Azerbaijani cuisine

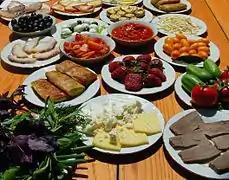
Azerbaijani light snacks

Azerbaijani cuisine has a number of light snacks and side dishes to open or accompany the main meals: a plate of green leaves called "goy", pieces of "chorek" (bread), choban (a tomato and cucumber salad), white cheese or "qatik" (sour yogurt) and "turshu" (pickles). This culinary tradition is comparable to Turkish meze. The richer main courses such as soups, meats and plov are served afterwards.